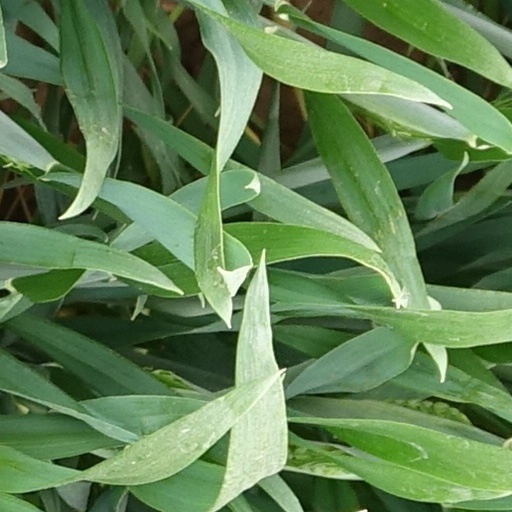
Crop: wheat